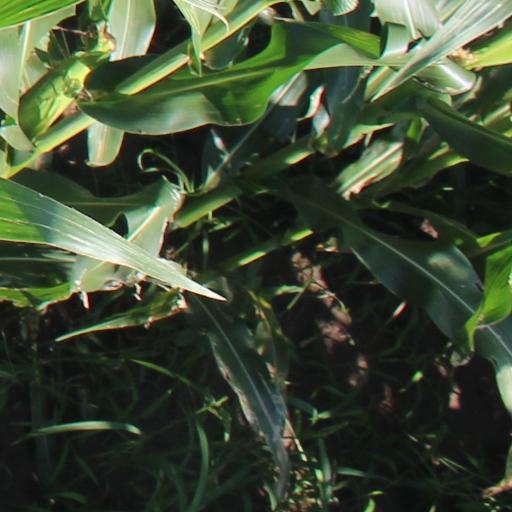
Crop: maize; corn